Wolfgang Schäuble

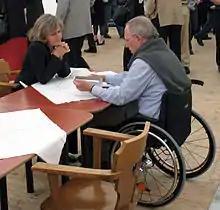
Schäuble with his wife Ingeborg, 2007

Schäuble was born in Freiburg im Breisgau, as the son of tax finance advisor and politician and Gertrud Göhring. He is the middle brother of three.